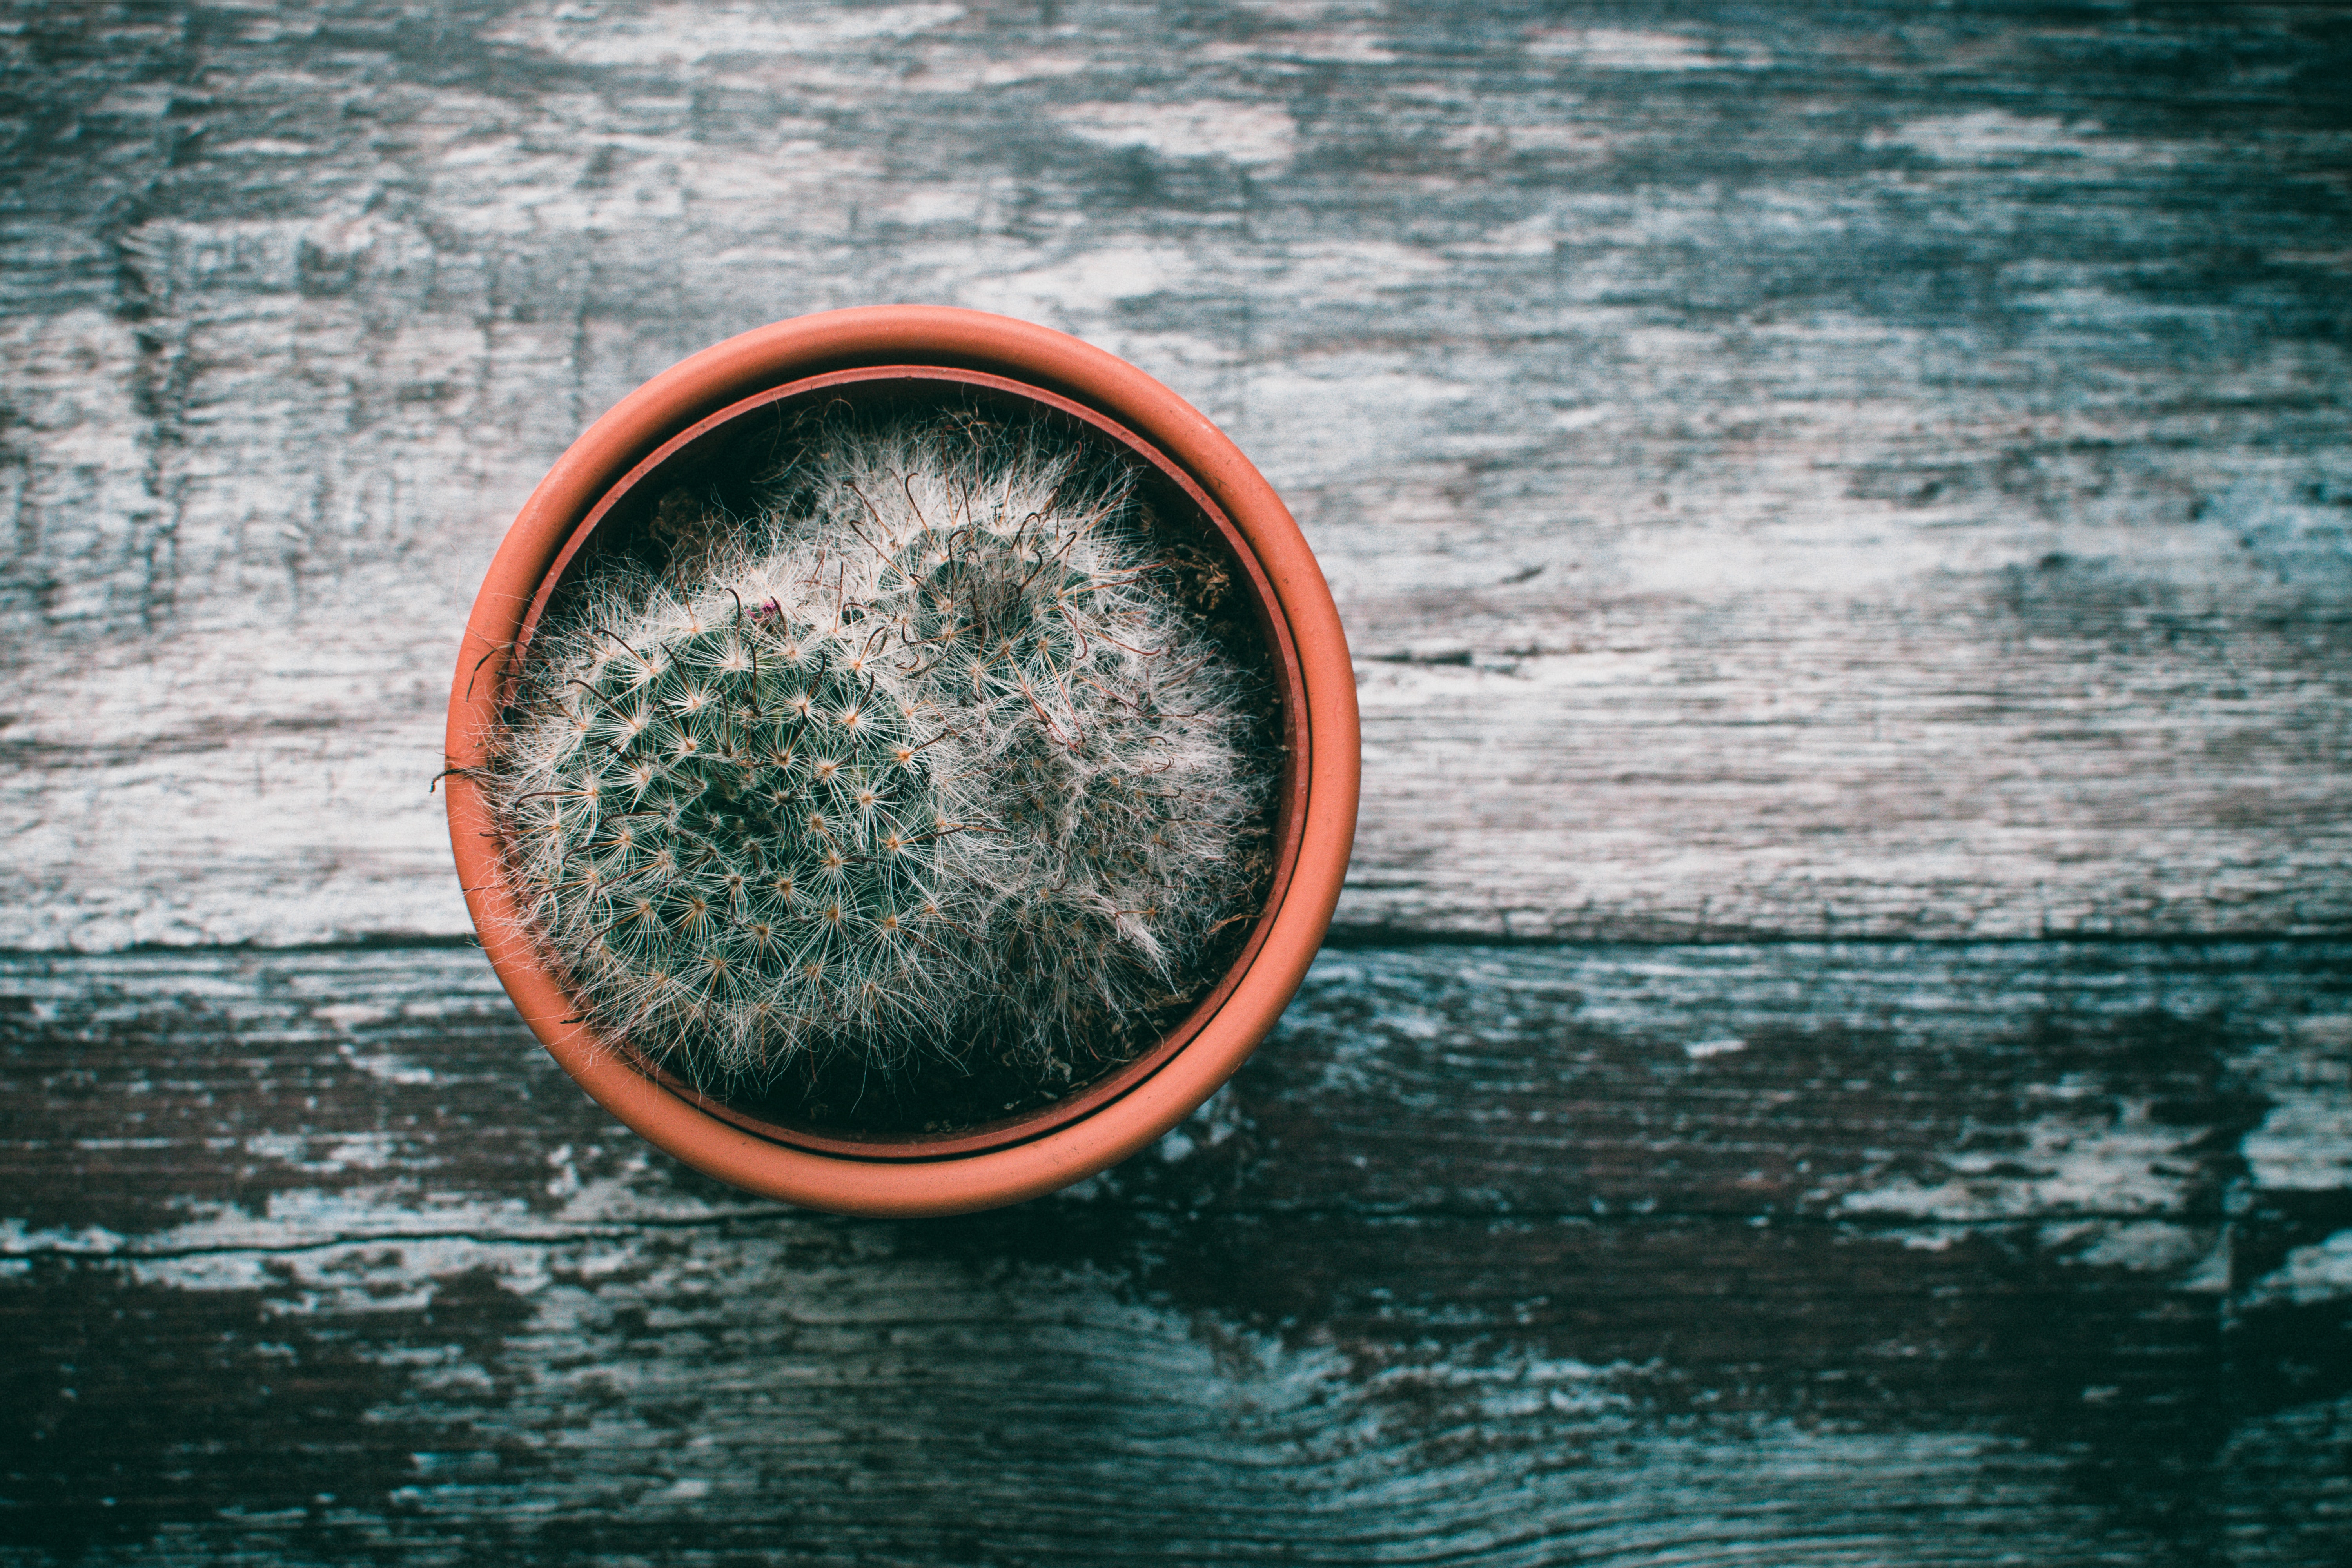
circle, water, turquoise, still life photography, photography, pattern